Robert Kranjec

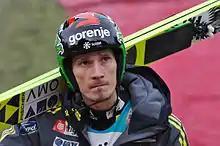

Kranjec won a bronze medal at the 2002 Winter Olympics in Salt Lake City in the team large hill event. He won his first World Cup event at Kuusamo, Finland in 2005. In the following years, he could not reach any top results except for ski flying competitions. In 2010 he celebrated his second World Cup victory at Tauplitz, Austria. After two more successful ski flying competitions at Tauplitz and Oberstdorf, in which he achieved second place each time, he won the ski flying World Cup in the 2009–10 season.